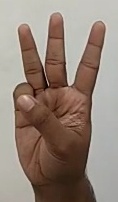
ASL sign: 6